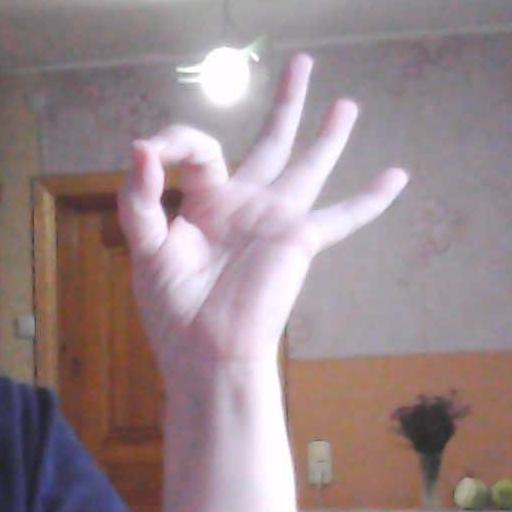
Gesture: ok